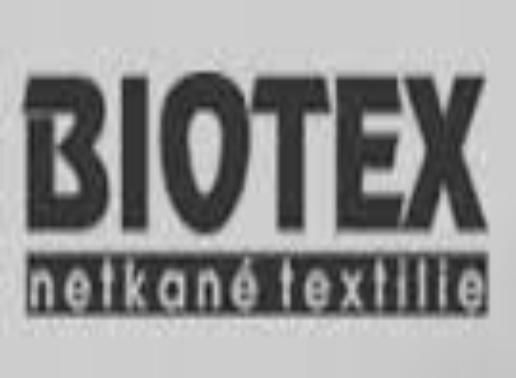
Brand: Biotex
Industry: Necessities